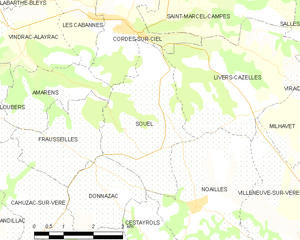
Carte des communes françaises Souel